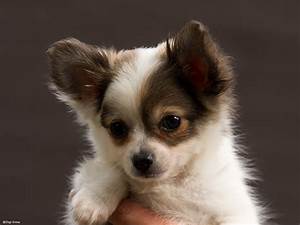
Label: cane